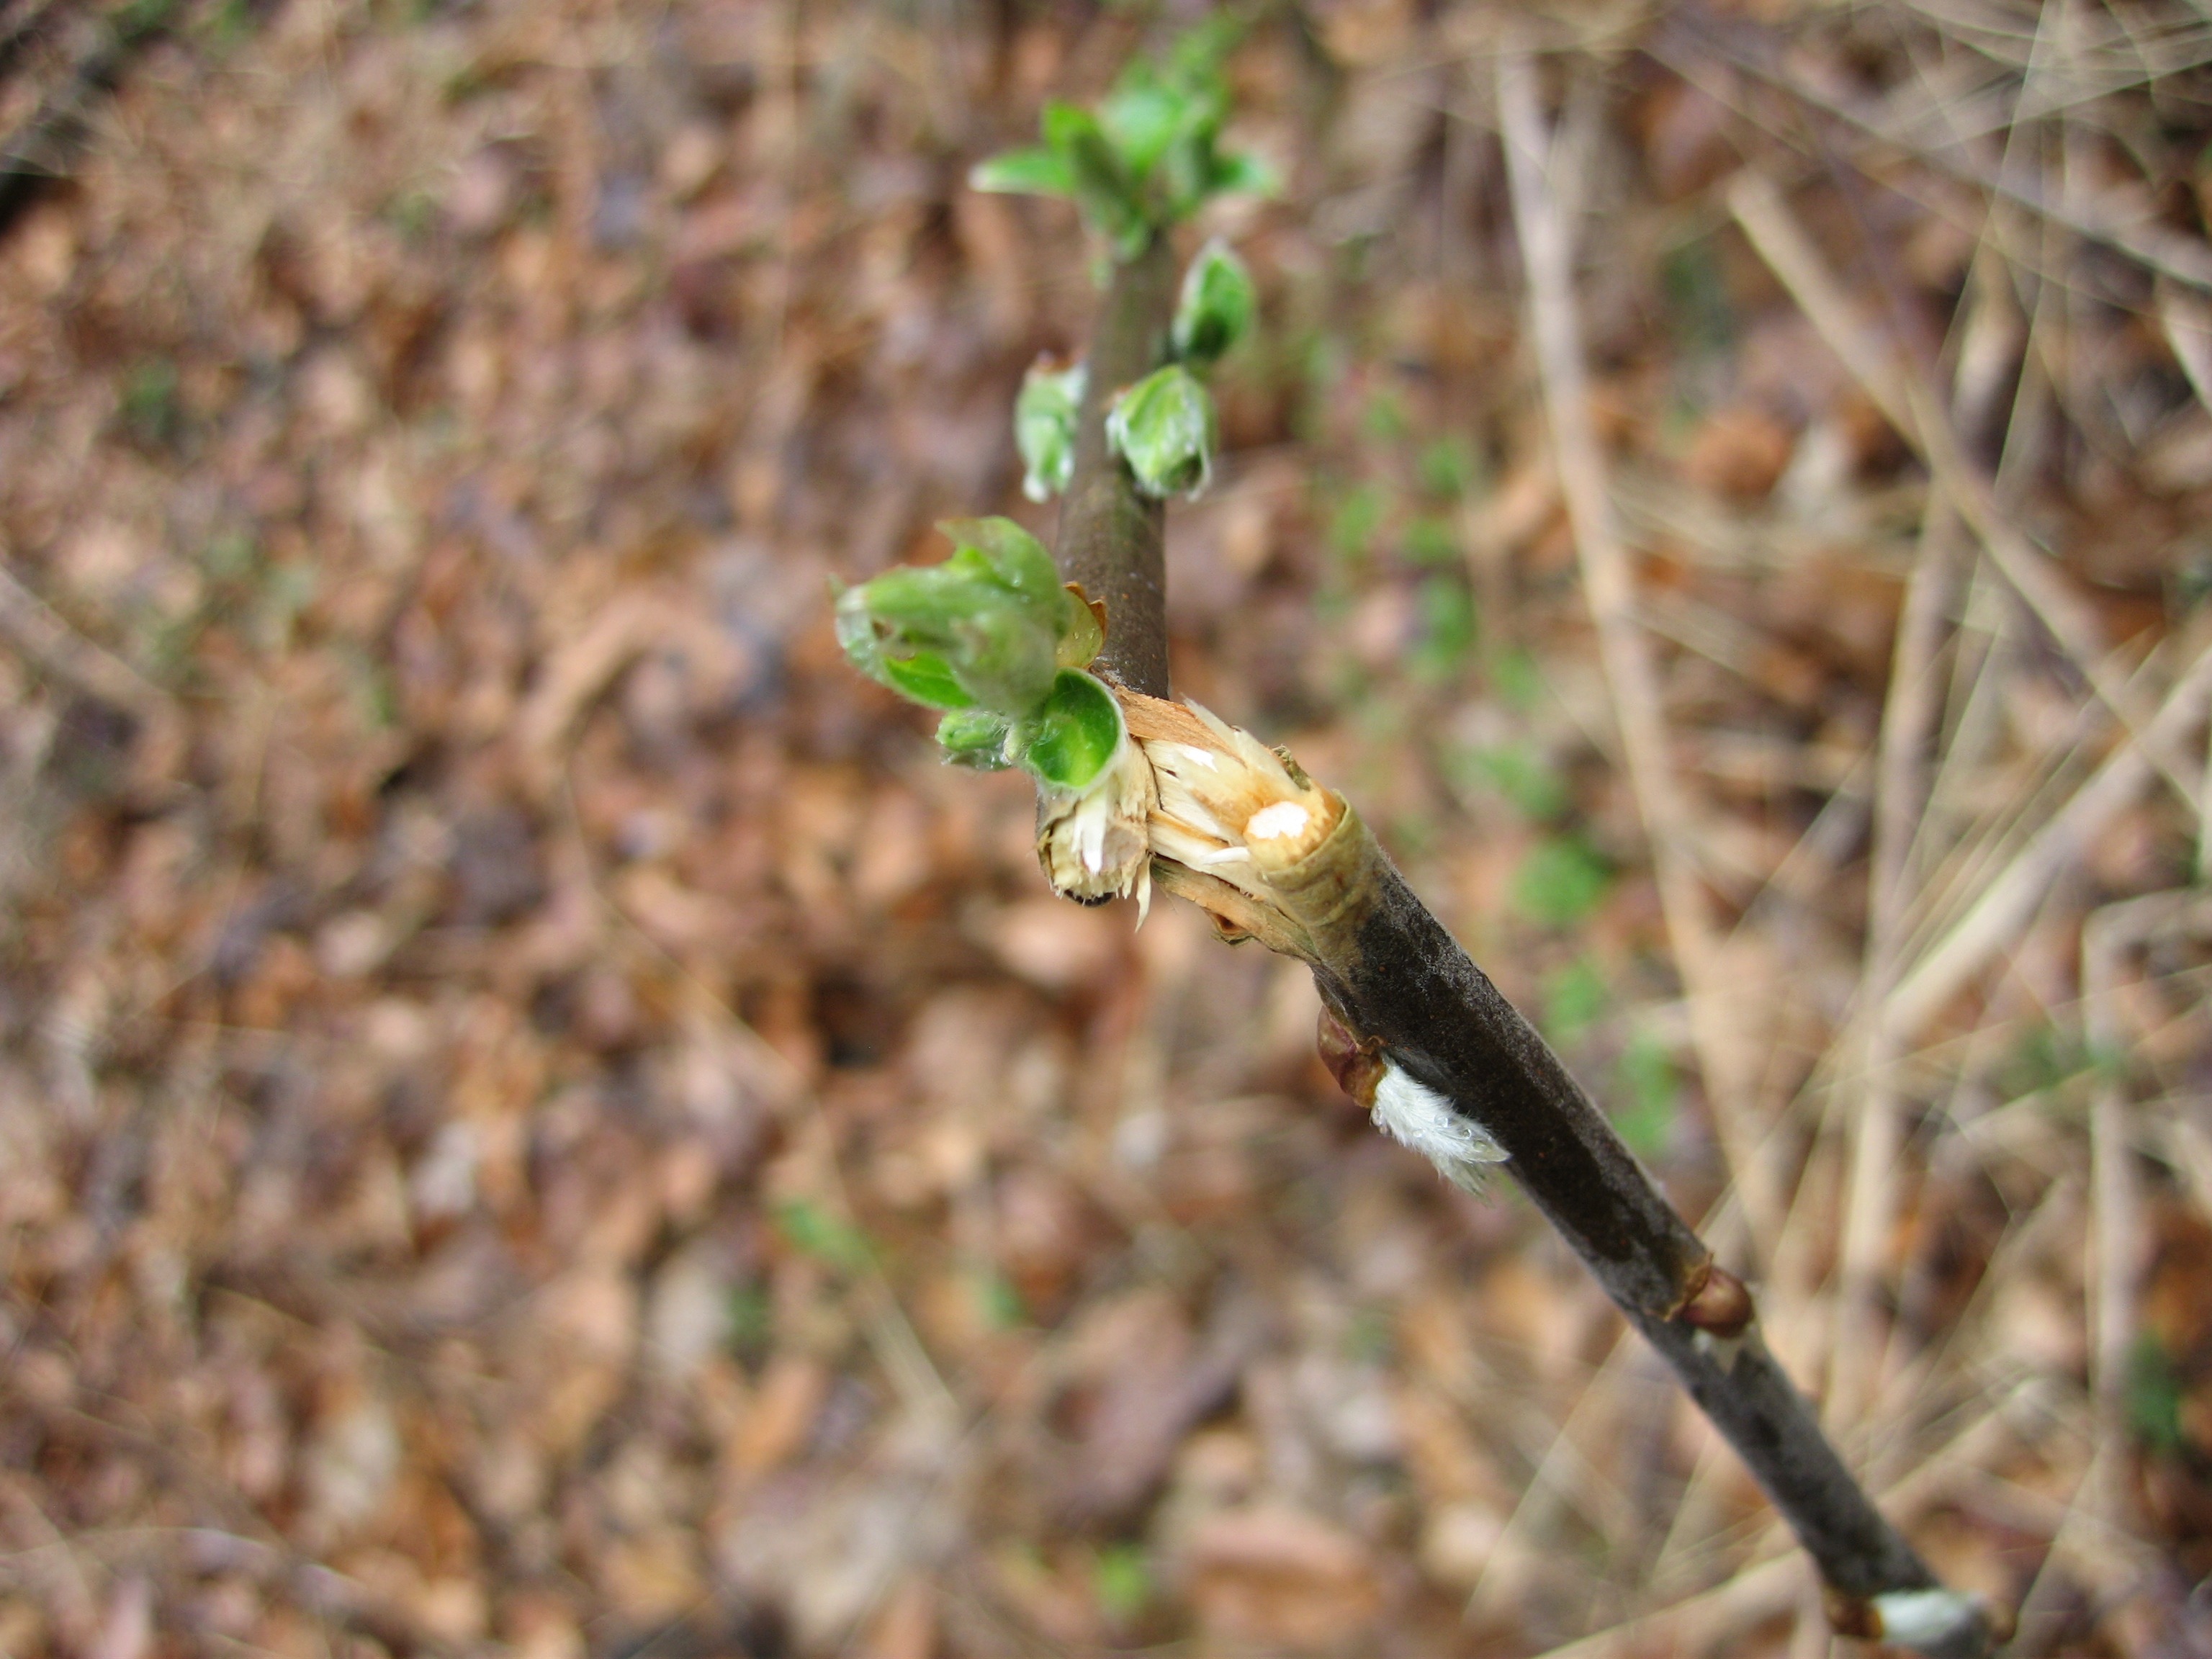
tree, nature, branch, plant, leaf, flower, wildlife, environment, green, herb, natural, broken, botany, reptile, agriculture, flora, botanical, fauna, outdoors, vegetation, horticulture, organic, macro photography